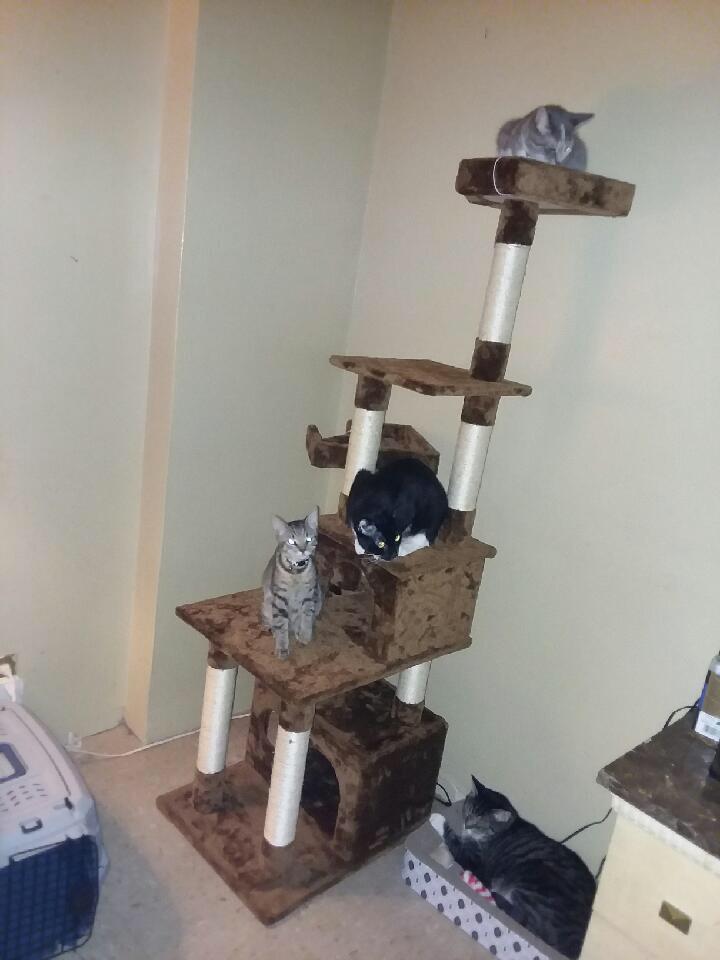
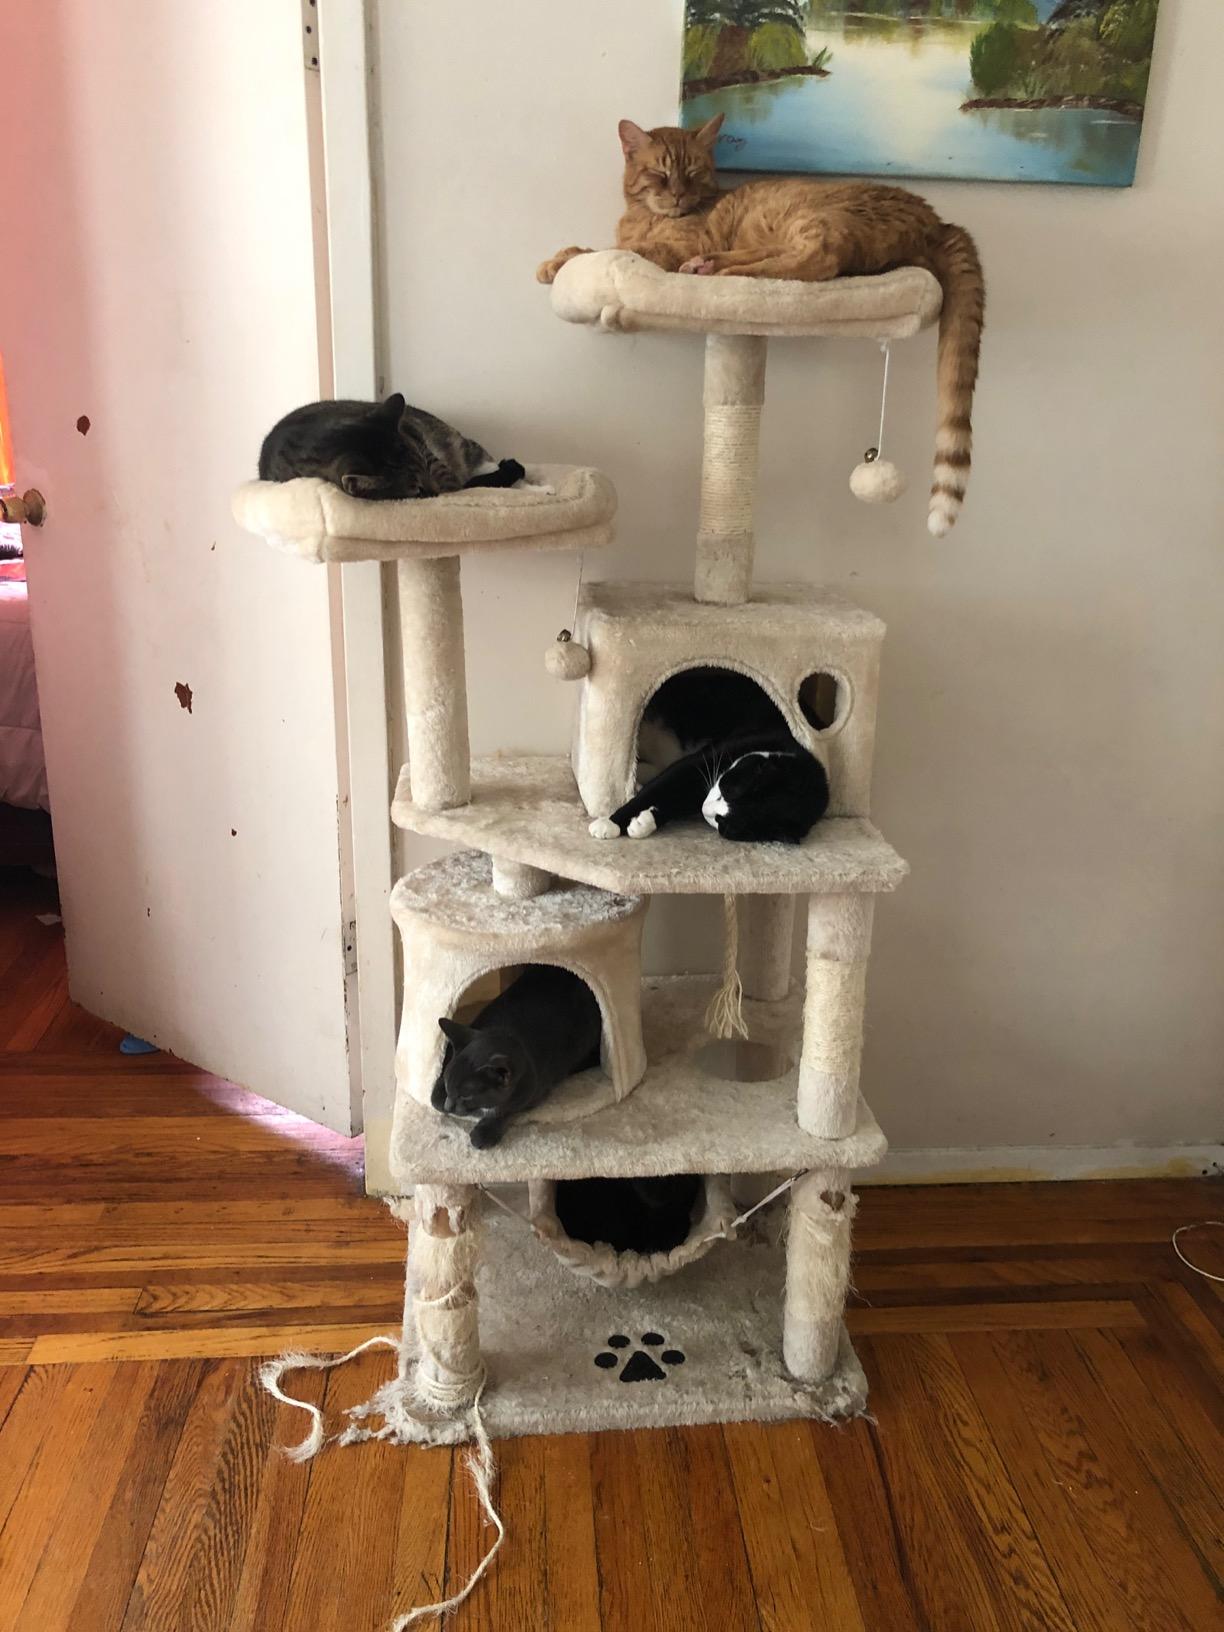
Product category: items_cat tree
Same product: no